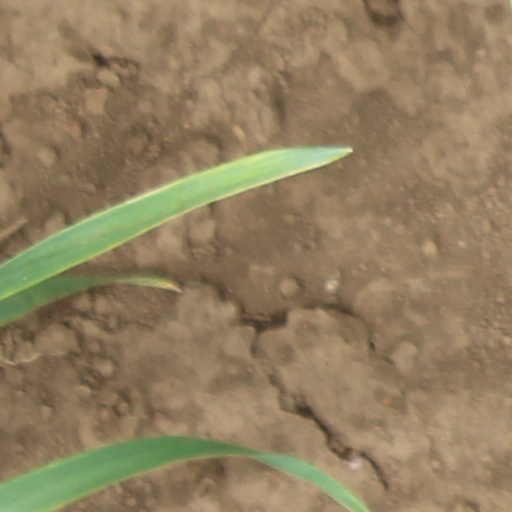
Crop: wheat